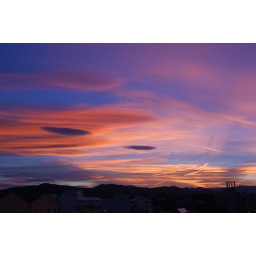
sunset from my bedroom window last night over the rooftops of javea to the mountains beyond